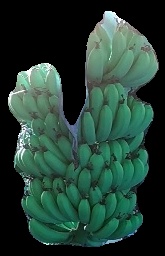
Variety: pachbale
Grade: grade1